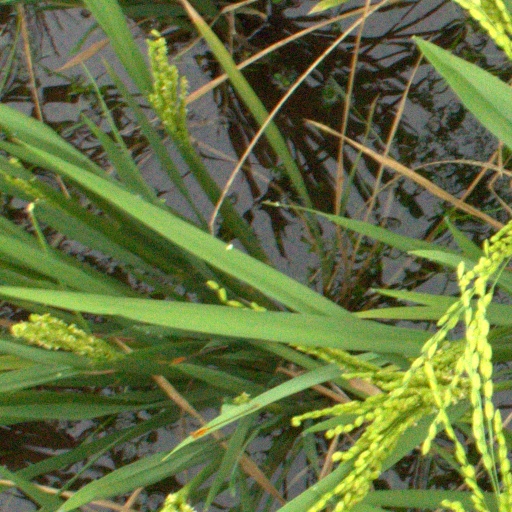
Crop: rice